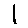
Label: 1